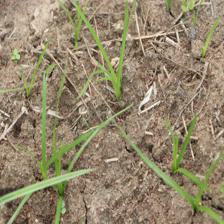
Label: Grass